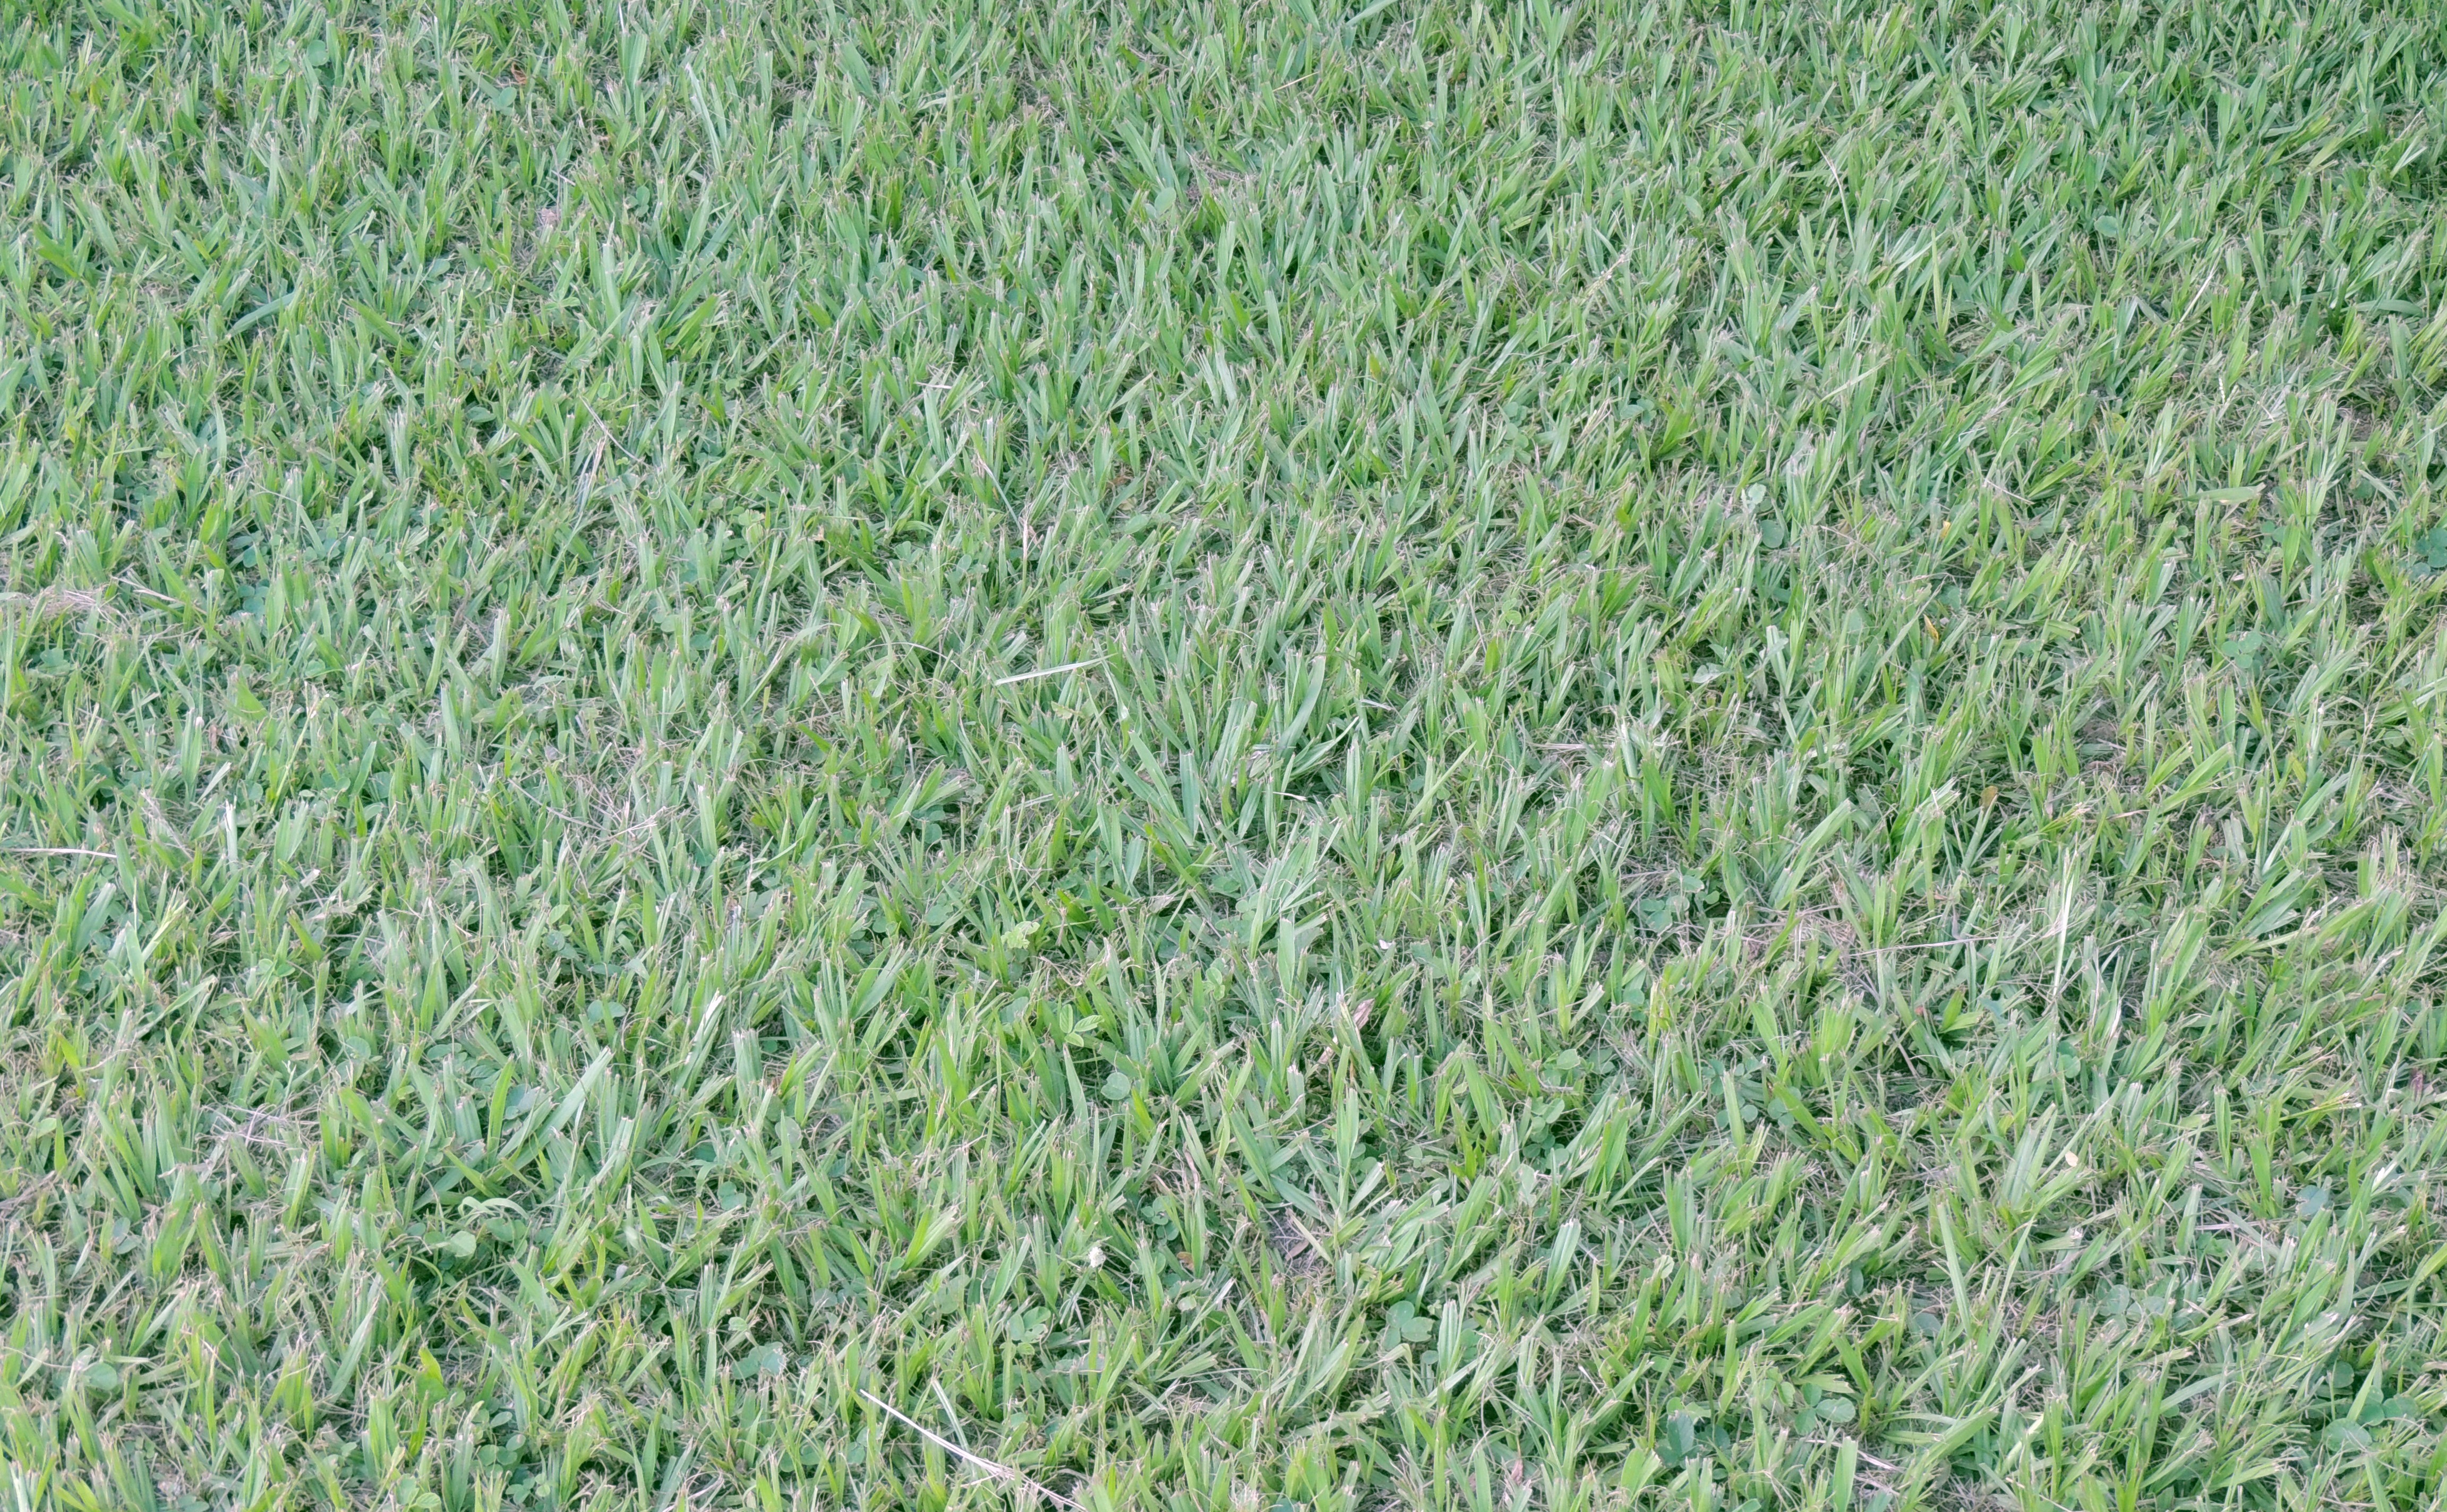
grass, plant, field, lawn, meadow, prairie, texture, green, crop, pasture, soil, agriculture, grassland, flooring, flowering plant, grass family, land plant